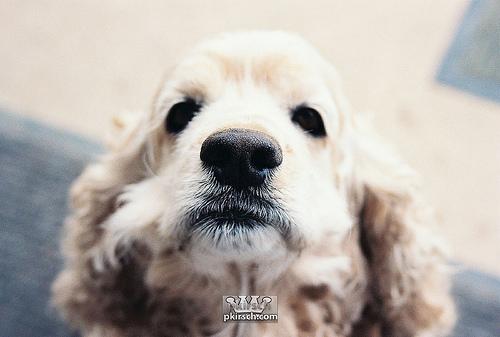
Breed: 286-n000111-cocker_spaniel